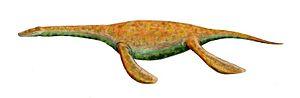
Plesiosauria sont un ordre éteint, qui vivait au Mésozoïque. Leur nom signifie « presque reptiles », du grec πλησίος, plesios : « proche », et σάυρια, sauria : « lézard ». Ce groupe inclut les plésiosaures et les pliosaures. Ils apparurent au milieu du Trias et proliférèrent durant le Jurassique jusqu'à l'extinction massive qui survint à la fin du Crétacé. Certains paléontologues considèrent le groupe des nothosaures comme l'ancêtre de ces deux groupes. Ces animaux aquatiques n'étaient ni des archosaures, ni des dinosaures, même s'ils descendaient de la même souche paléozoïque : celle des diapsides.
La liste suivante comprend tous les genres qui sont inclus dans l'ordre des Nothosauroidea et des Pistosauroidea, en excluant les plésiosaures.
Les paléontologues classent les animaux en de nombreuses familles, genres et espèces dont les représentants possèdent des caractéristiques communes issues non d'une convergence évolutive mais d'un ancêtre commun. L'arbre généalogique des animaux ainsi reconstitué, est représenté par un cladogramme. La classification des espèces est parfois difficile notamment lorsque les fossiles sont rares et fragmentaires. La nomenclature est par conséquent régulièrement modifiée ou mise à jour en fonction des nouvelles découvertes.
Pistosaurus est un genre éteint de reptiles sauroptérygiens étroitement liés aux plésiosaures. Leurs restes fossiles, datant du Trias moyen, ont été découverts en France et en Allemagne. Son nom signifie « lézard liquide ».